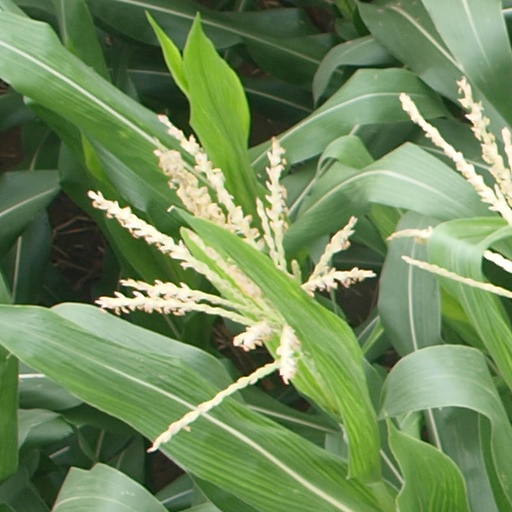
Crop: maize; corn